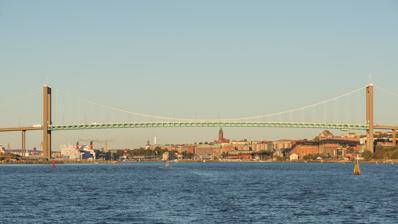
Building: Älvsborg Bridge
Country: Sweden
Year built: 1967
Bridge in Gothenburg Älvsborgsbron Coordinates 57°41′28″N 11°54′07″E / 57.691°N 11.902°E / 57.691; 11.902 Carries Six lanes of traffic, pedestrians and bicycles Crosses Göta Älv Locale Gothenburg Maintained by Swedish Transport Administration Characteristics Design Suspension Total length 933 m Height 107 m Longest span 417 m Clearance below 45 m History Construction start Autumn 1963 Construction end December 1967 Opened November 8, 1966 Statistics Daily traffic 65 000 Location The Älvsborg Bridge ( Swedish : Älvsborgsbron ) is a suspension bridge over Göta älv in Gothenburg , Sweden , connecting the island of Hisingen with the mainland. It was designed by Sven Olof Asplund, and inaugurated on 8 November 1966 by Swedish communication minister Olof Palme . The total length of the bridge is 933 metres and the distance between the pylons ("main span") is 417 metres, while the clearance below the deck is 45 metres. This clearance is well below the international standard for the largest cruise ships (65 metres), so many such ships have to dock outside the bridge. The pylons are 107 metres tall, making the bridge one of Gothenburg's most prominent landmarks. It takes its name from the mediaeval castle of Old Älvsborg , the ruins of which are located just a couple of hundred metres along the riverbank from the southern pylon. The bridge was painted green for the 1995 World Championships in Athletics , which Gothenburg hosted. Work started in 1993 and used about 36,000 litres of paint. The bridge acted as the finish line for the 2005–06 and 2014–2015 Volvo Ocean Race . References